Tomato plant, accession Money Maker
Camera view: bottom (45 deg); turntable rotation: 90 degrees
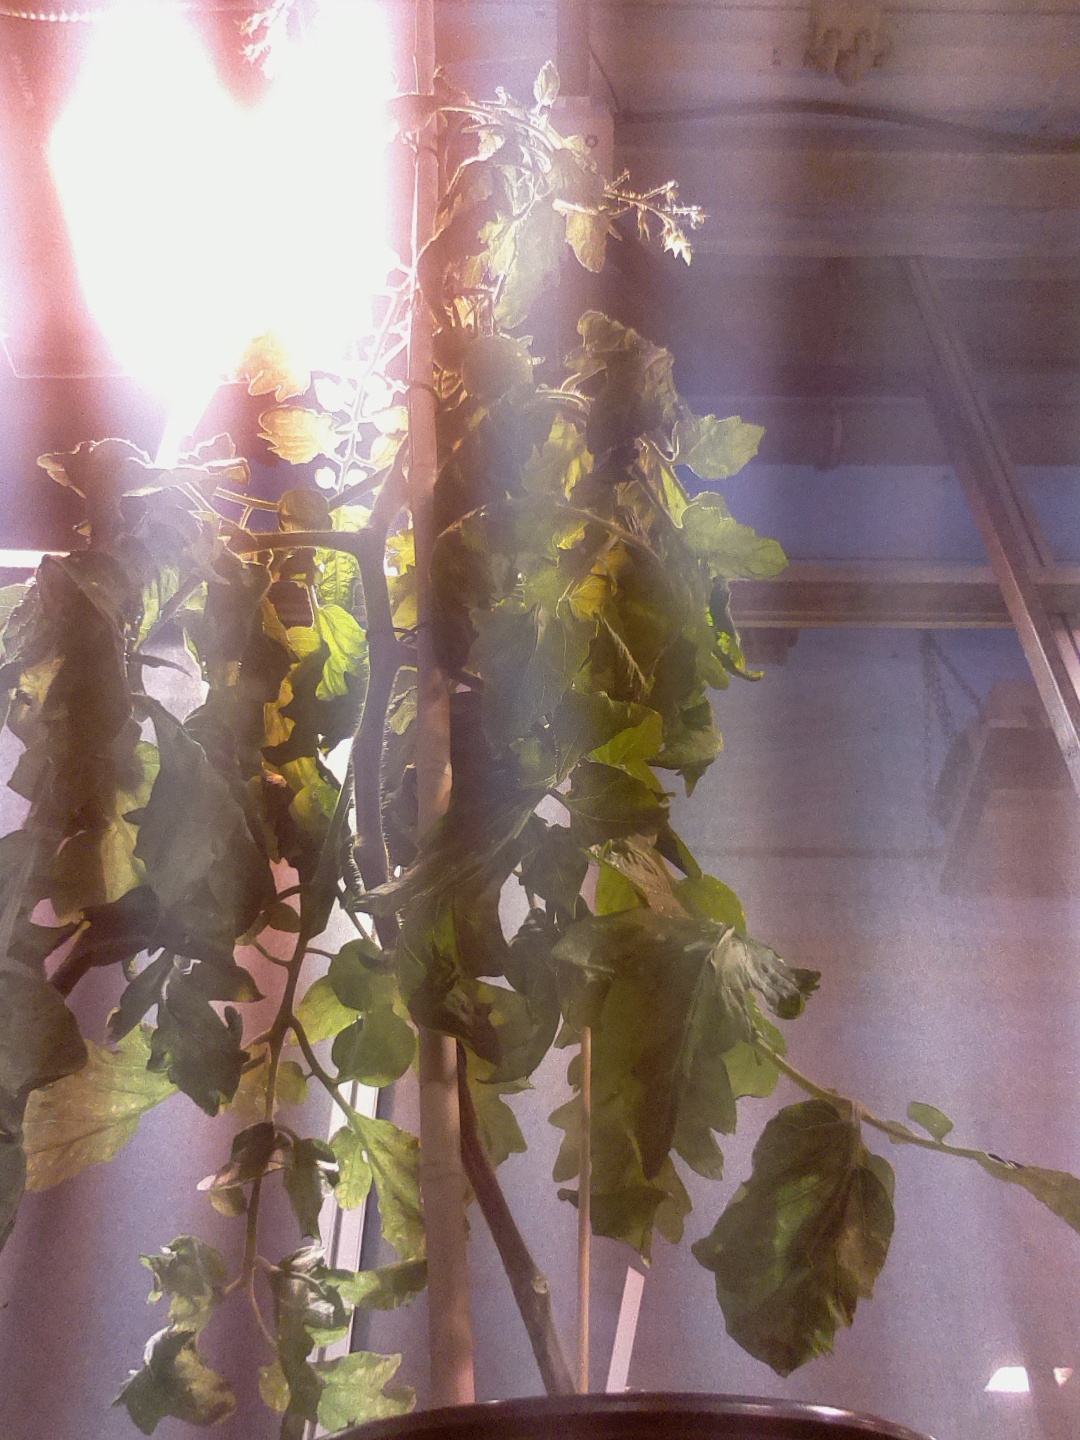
BBCH growth stage 75: 50%-60% of final fruit size